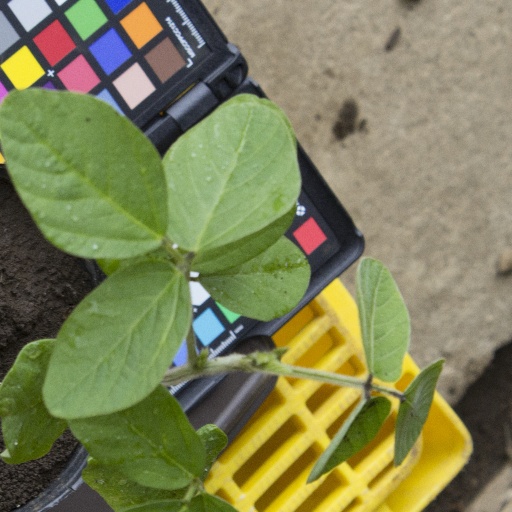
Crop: soybean